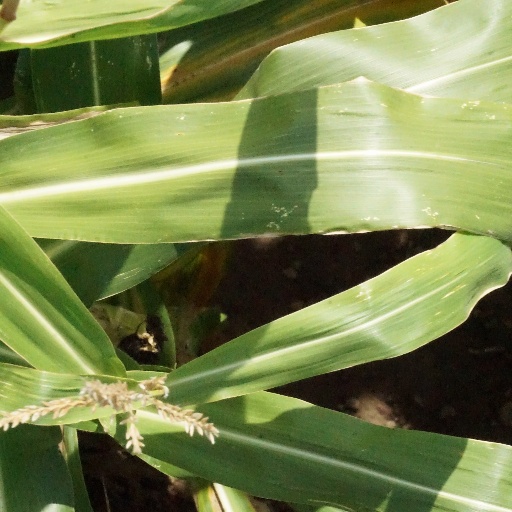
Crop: maize; corn